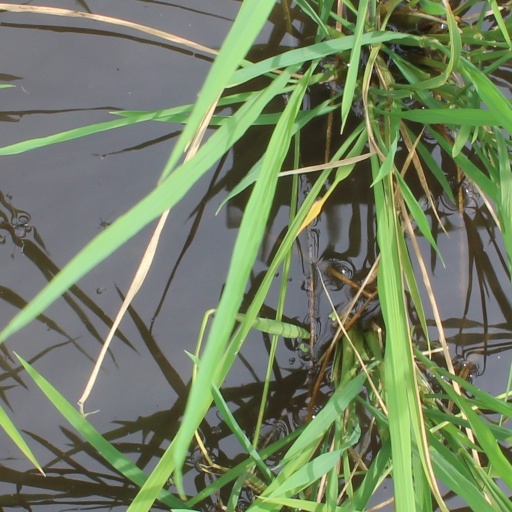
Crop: rice